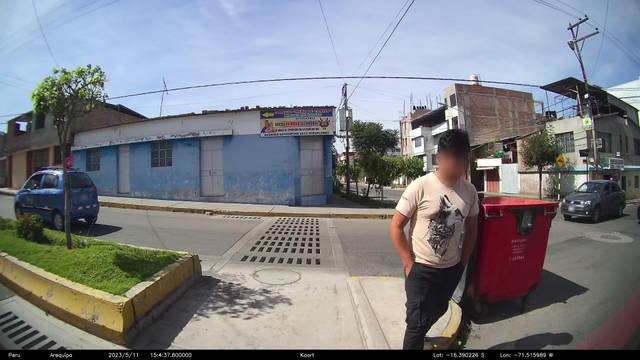
Region: Peru
Coordinates: -16.39, -71.516